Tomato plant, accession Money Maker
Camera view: horizontal (90 deg, fisheye); turntable rotation: 60 degrees
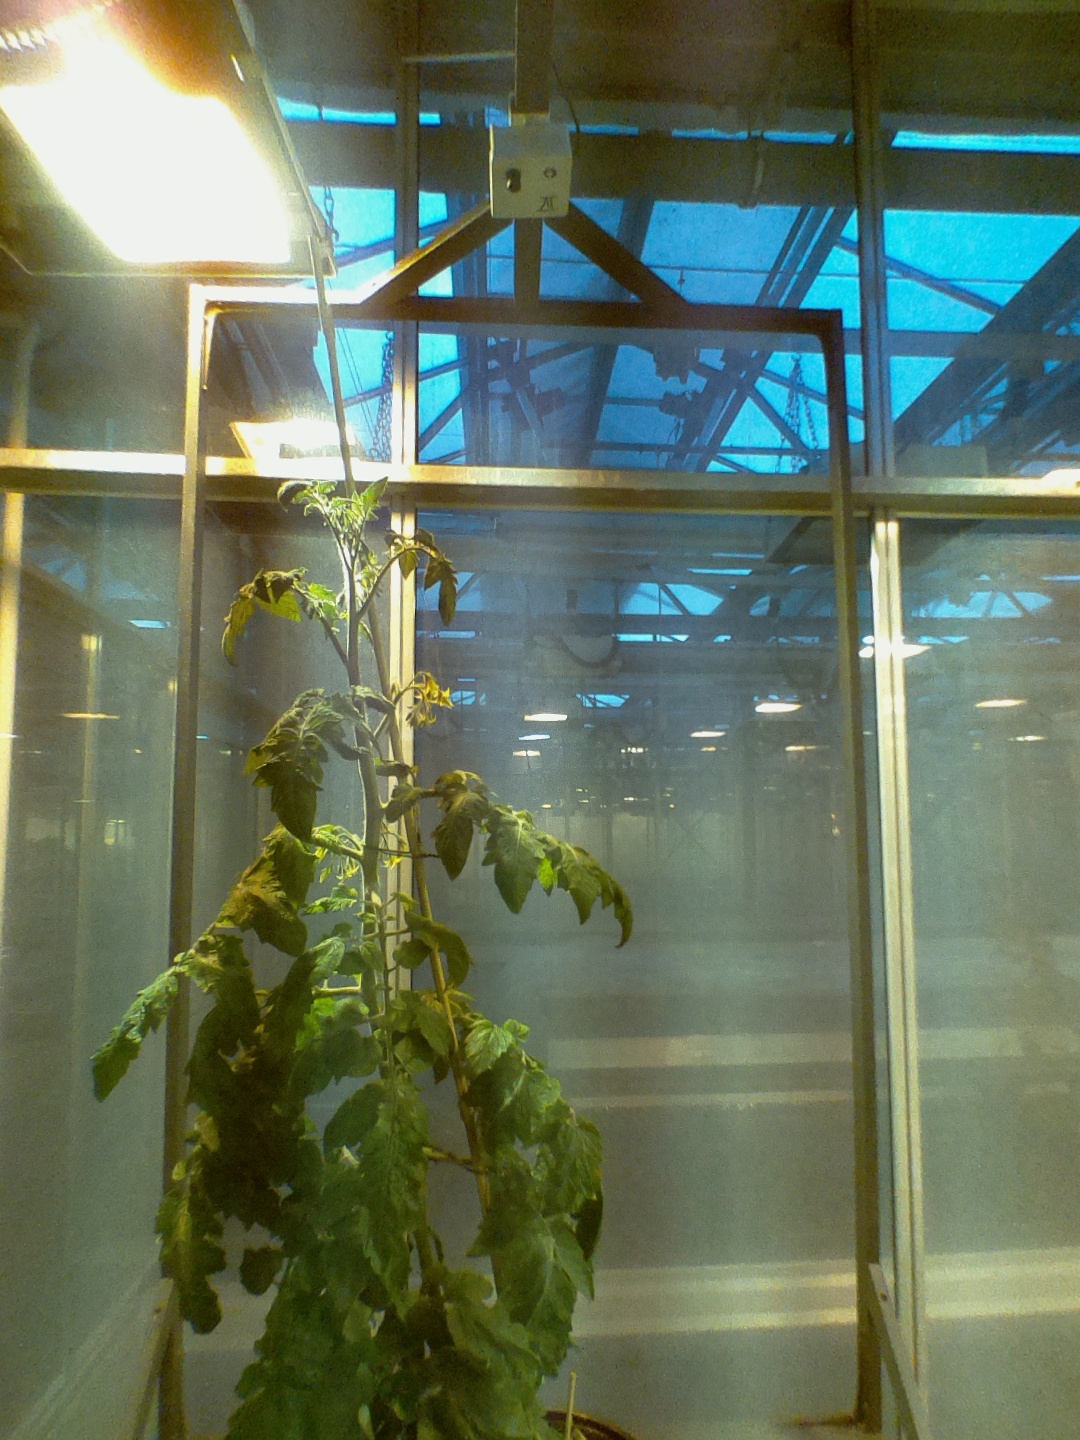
BBCH growth stage 69: End of flowering, 90%-100% of flowers open, more petals falling